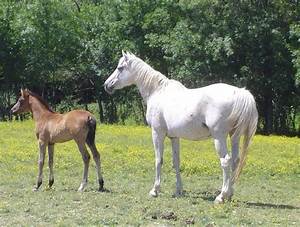
Label: horse